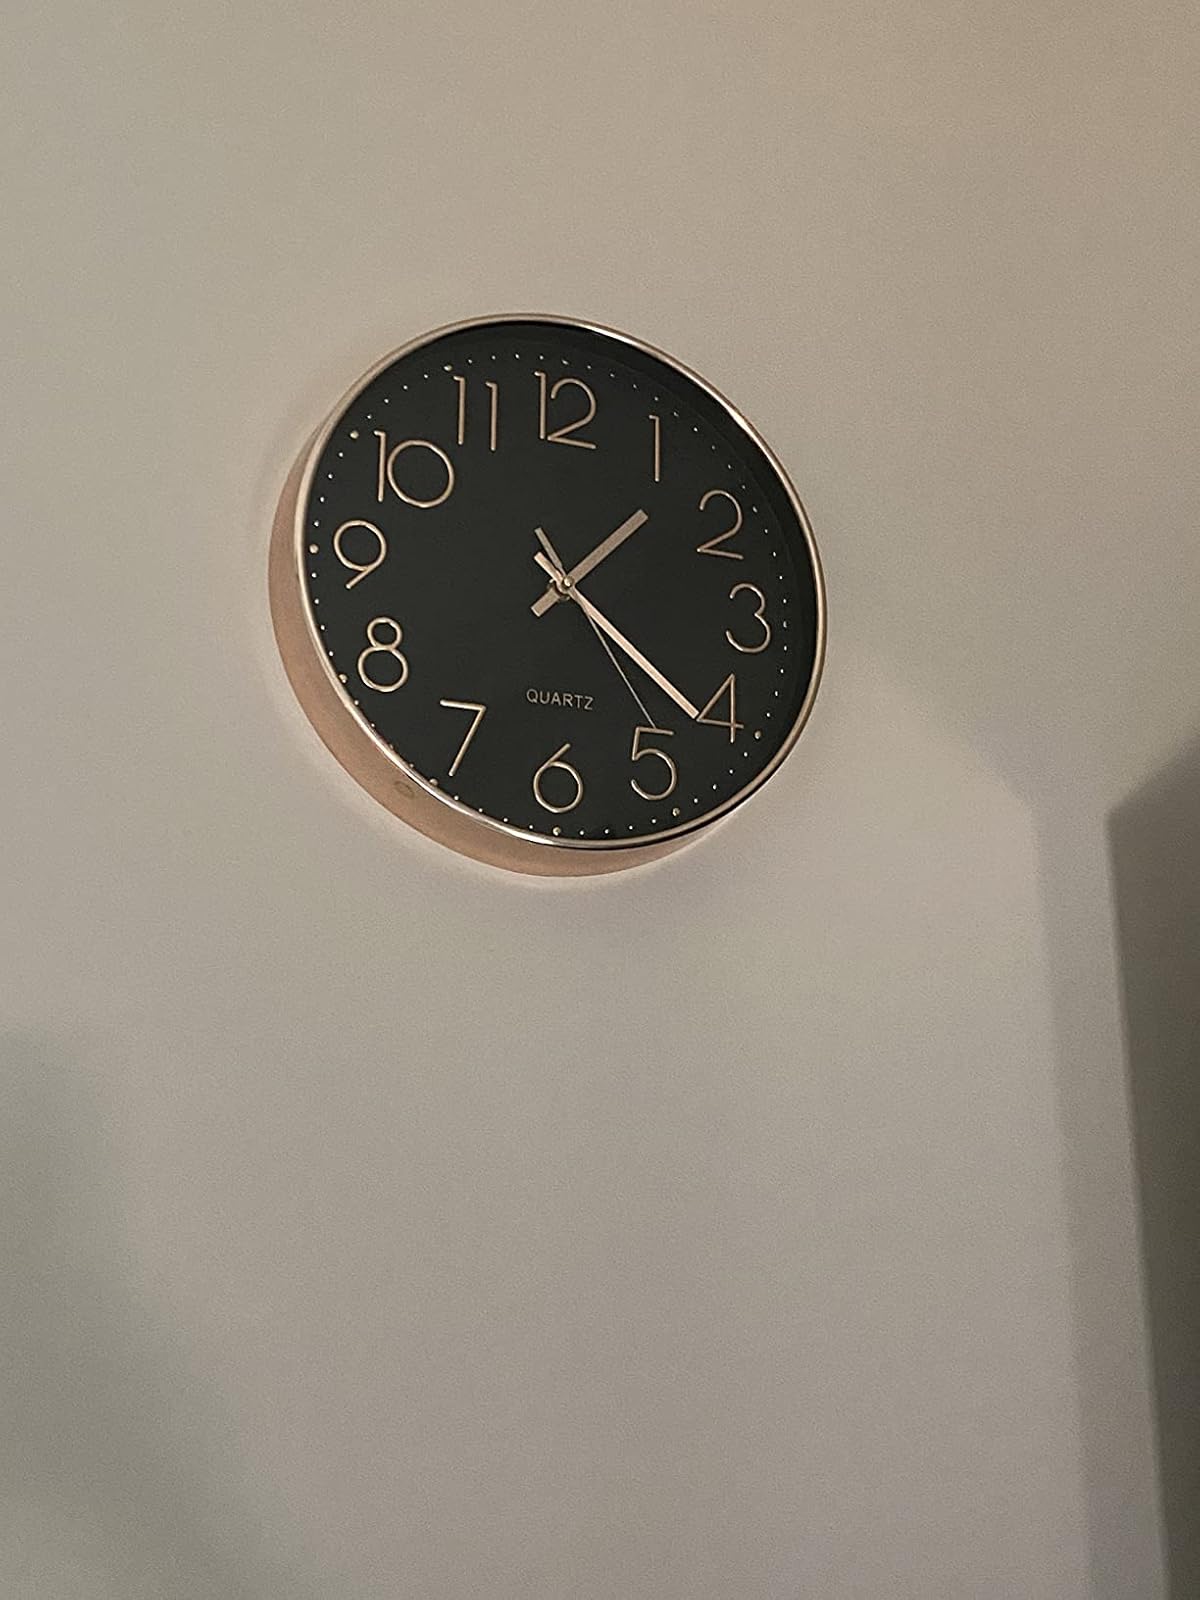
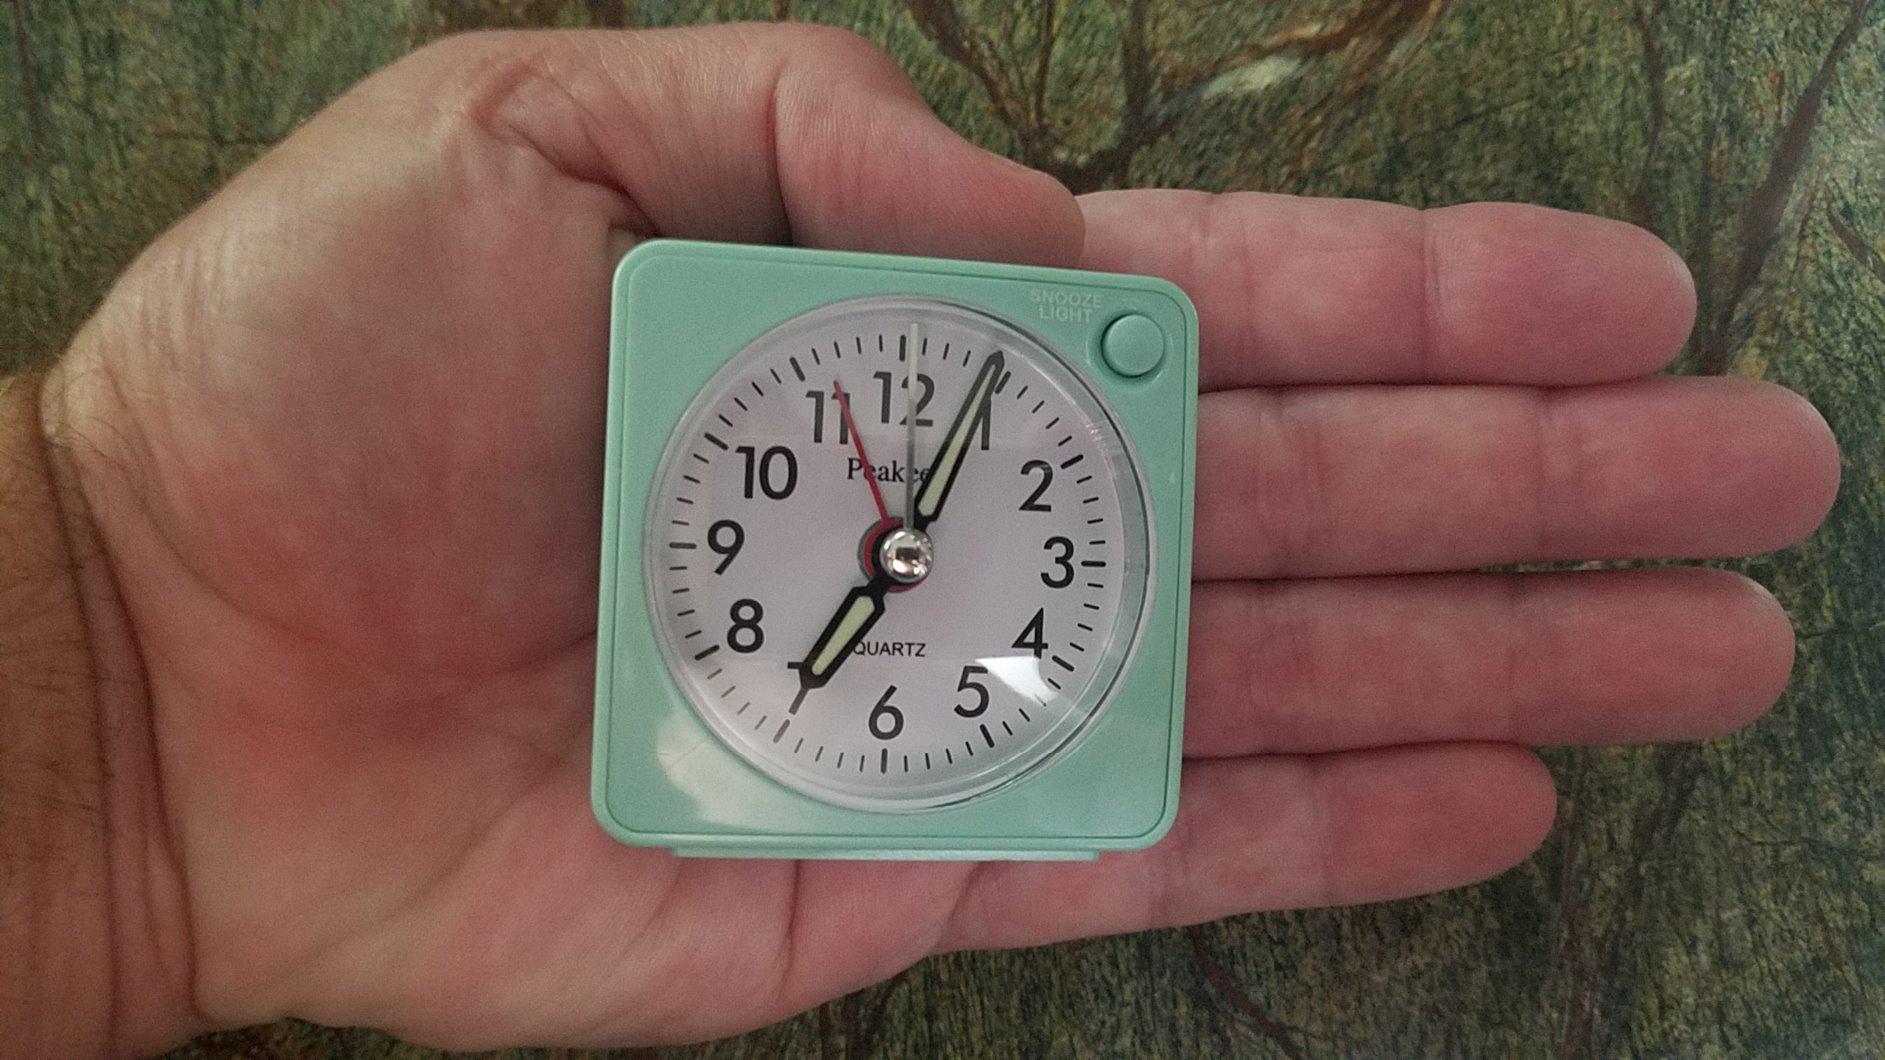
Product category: clock
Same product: no